Bird visual acuity rendering: 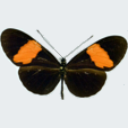
Butterfly visual acuity rendering: 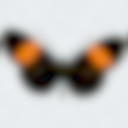
Species: erato
Subspecies: hydara
Sex: female
View: dorsal
Hybrid status: subspecies synonym
Locality: Merida VEN ME
Coordinates: 8.6, -71.133